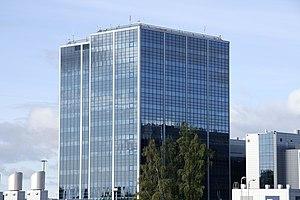
Finavia Oyj, anciennement Administration finlandaise de l'aviation civile, est l'organisme public gestionnaire de 25 aéroports de Finlande.